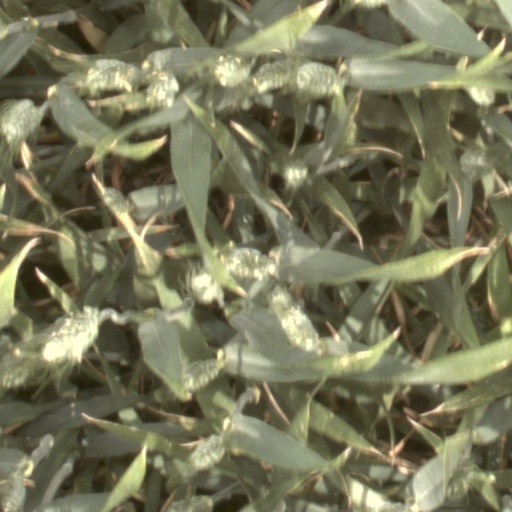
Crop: wheat